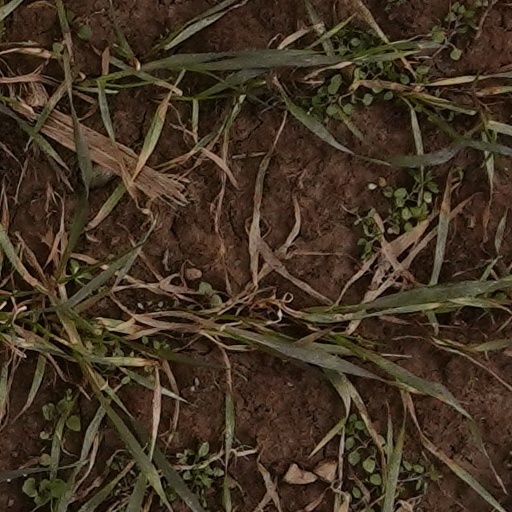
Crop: wheat